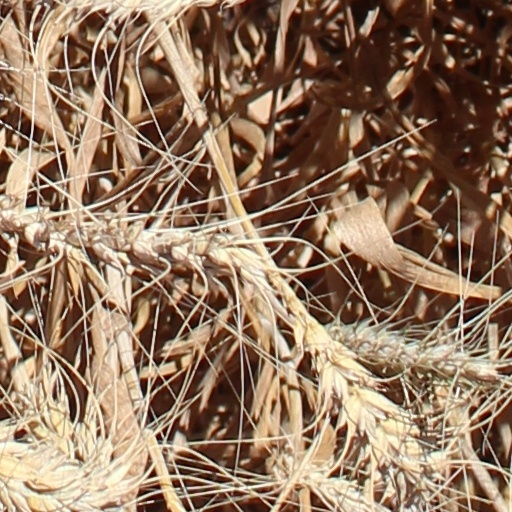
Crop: wheat